Shabbat.com

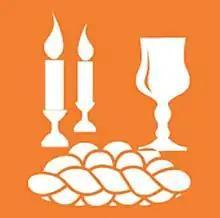

Shabbat.com is an online social network service aimed at the Jewish community. Shabbat.com connects users with "Hosts" for Shabbat as well as serving as an online dating platform and social network. Currently the site claims 100,000 members.